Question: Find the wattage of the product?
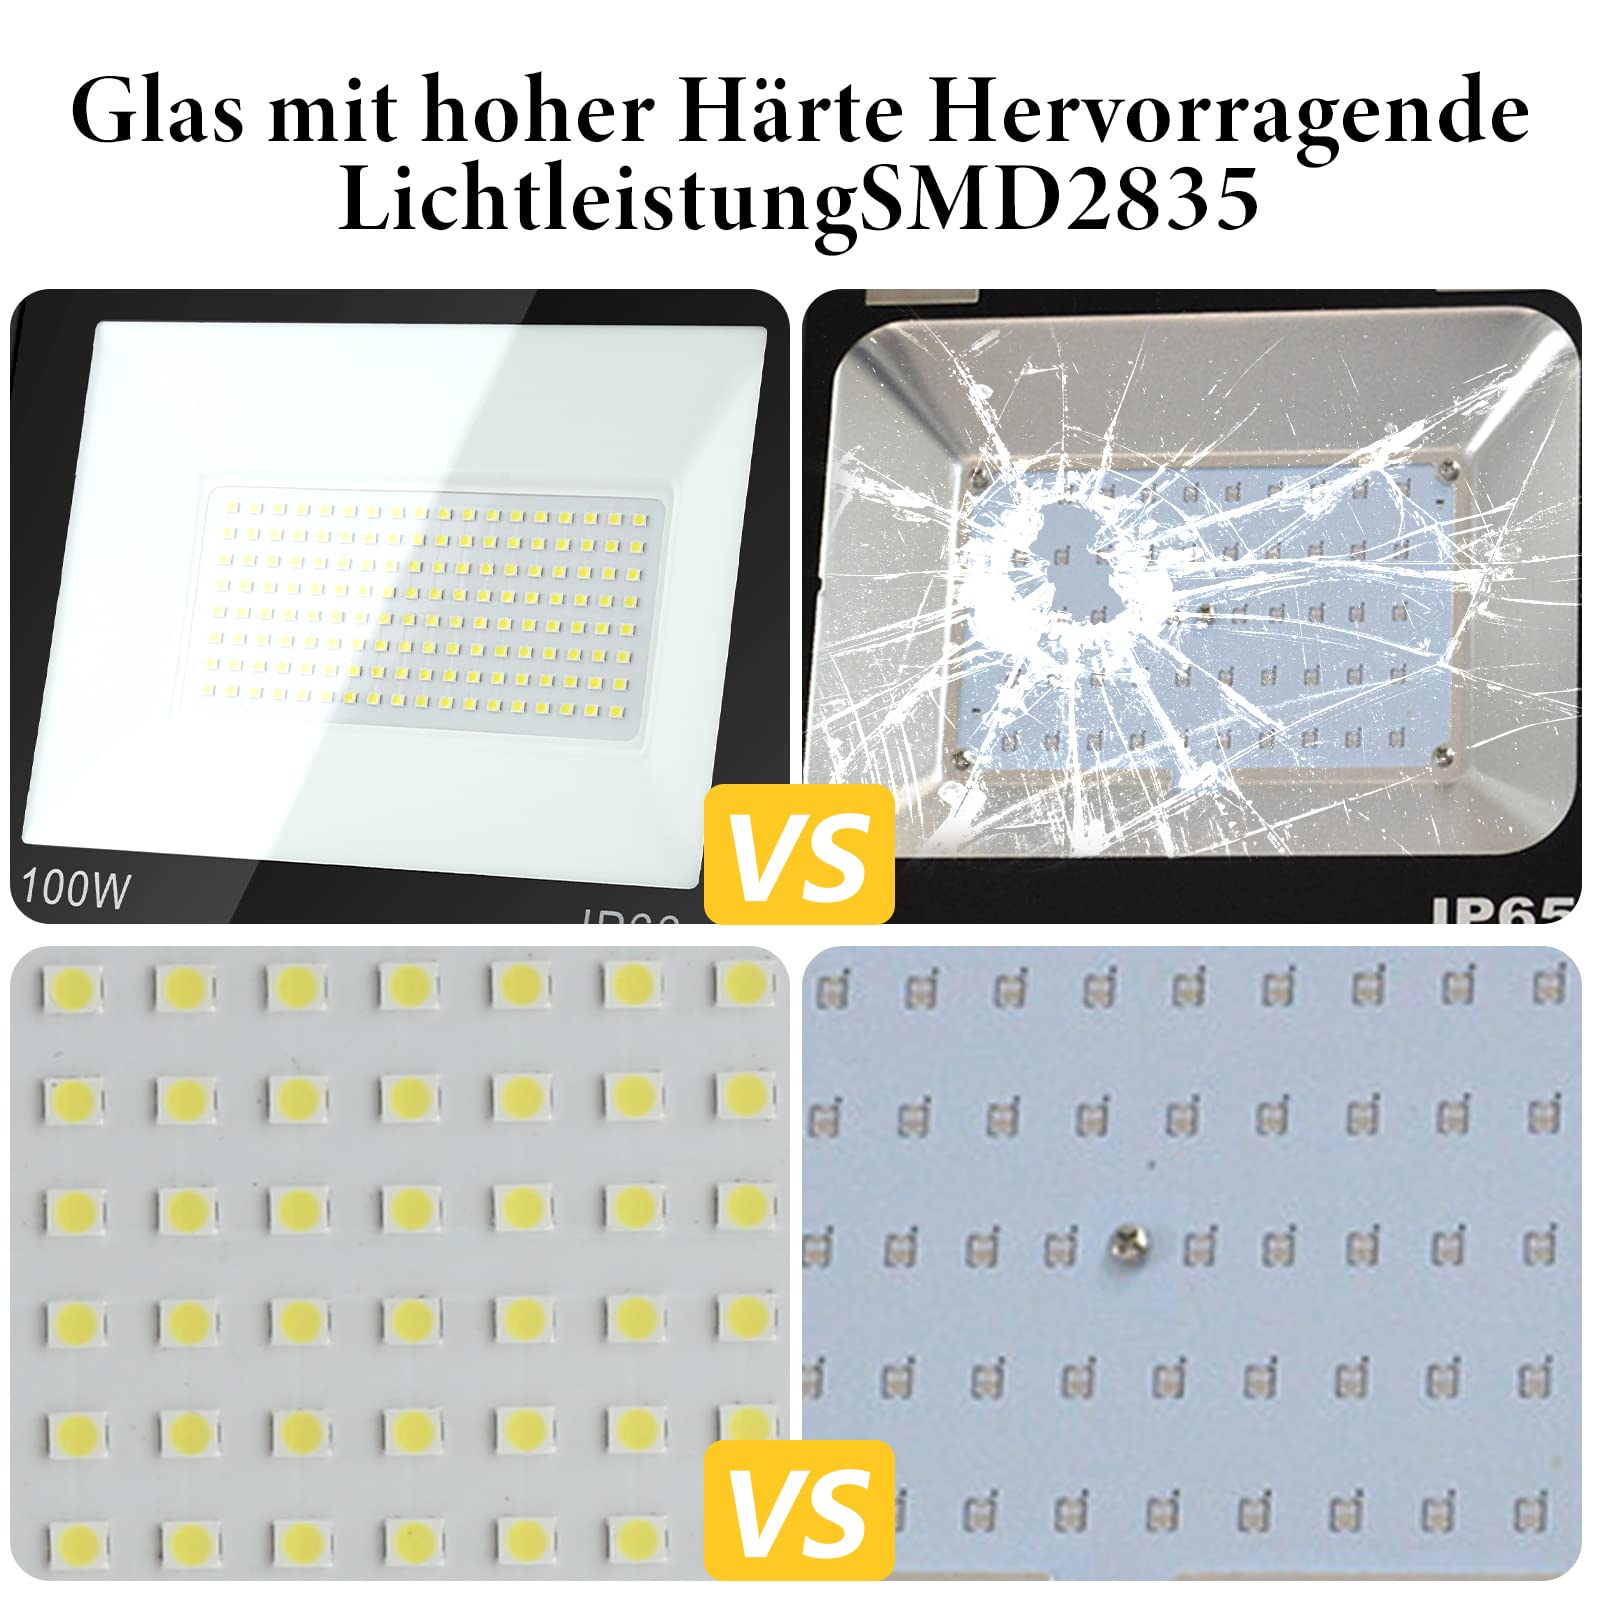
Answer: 100.0 watt